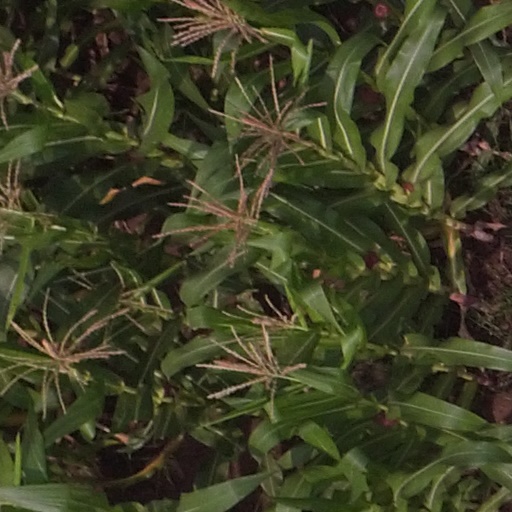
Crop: maize; corn